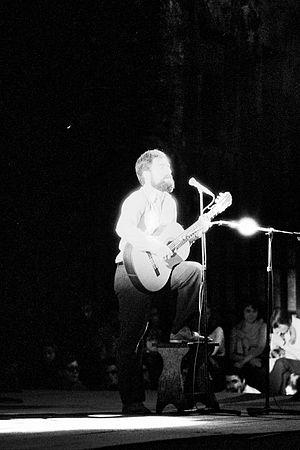
Xabier Lete Bergaretxe, né le 5 avril 1944 à Oiartzun et mort le 4 décembre 2010 à Saint-Sébastien, est un poète, chanteur, musicien et académicien basque. Poète, passionné d'improvisation, il a marqué de son empreinte toute la culture basque.
Xalbadorren heriotzean est une chanson et un poème de Xabier Lete de l'album Lore bat, zauri bat, qui traduit du basque signifie « Dans le décès de Xalbador ». Elle est aussi connue dans le langage courant sous le nom de « Urepeleko artzaina » en basque ou « le berger d'Urepel » en français.